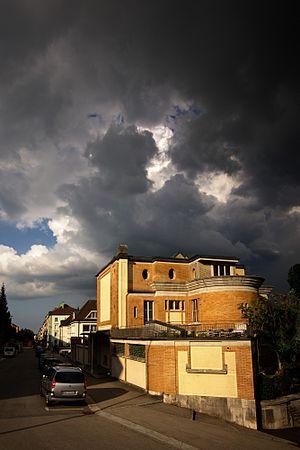
La Villa Turque, construite à La Chaux-de-Fonds entre 1916 et 1917, signée Le Corbusier.
La Villa Schwob, appelée aussi Villa Turque, est une maison située à La Chaux-de-Fonds, Suisse. Elle est l'œuvre de Charles-Edouard Jeanneret, futur Le Corbusier pour son commanditaire, Anatole Schwob, fabricant d’horlogerie. Sa construction eut lieu en 1916-1917. La villa a été acquise par la société Ebel en 1986.